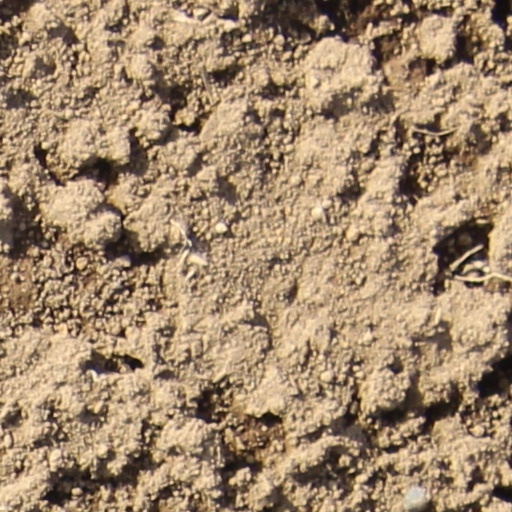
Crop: wheat